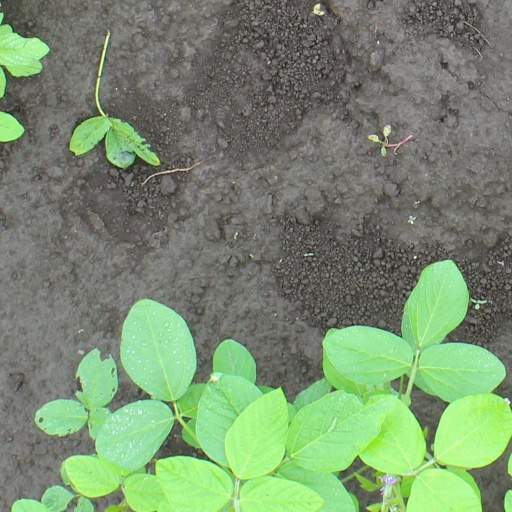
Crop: soybean